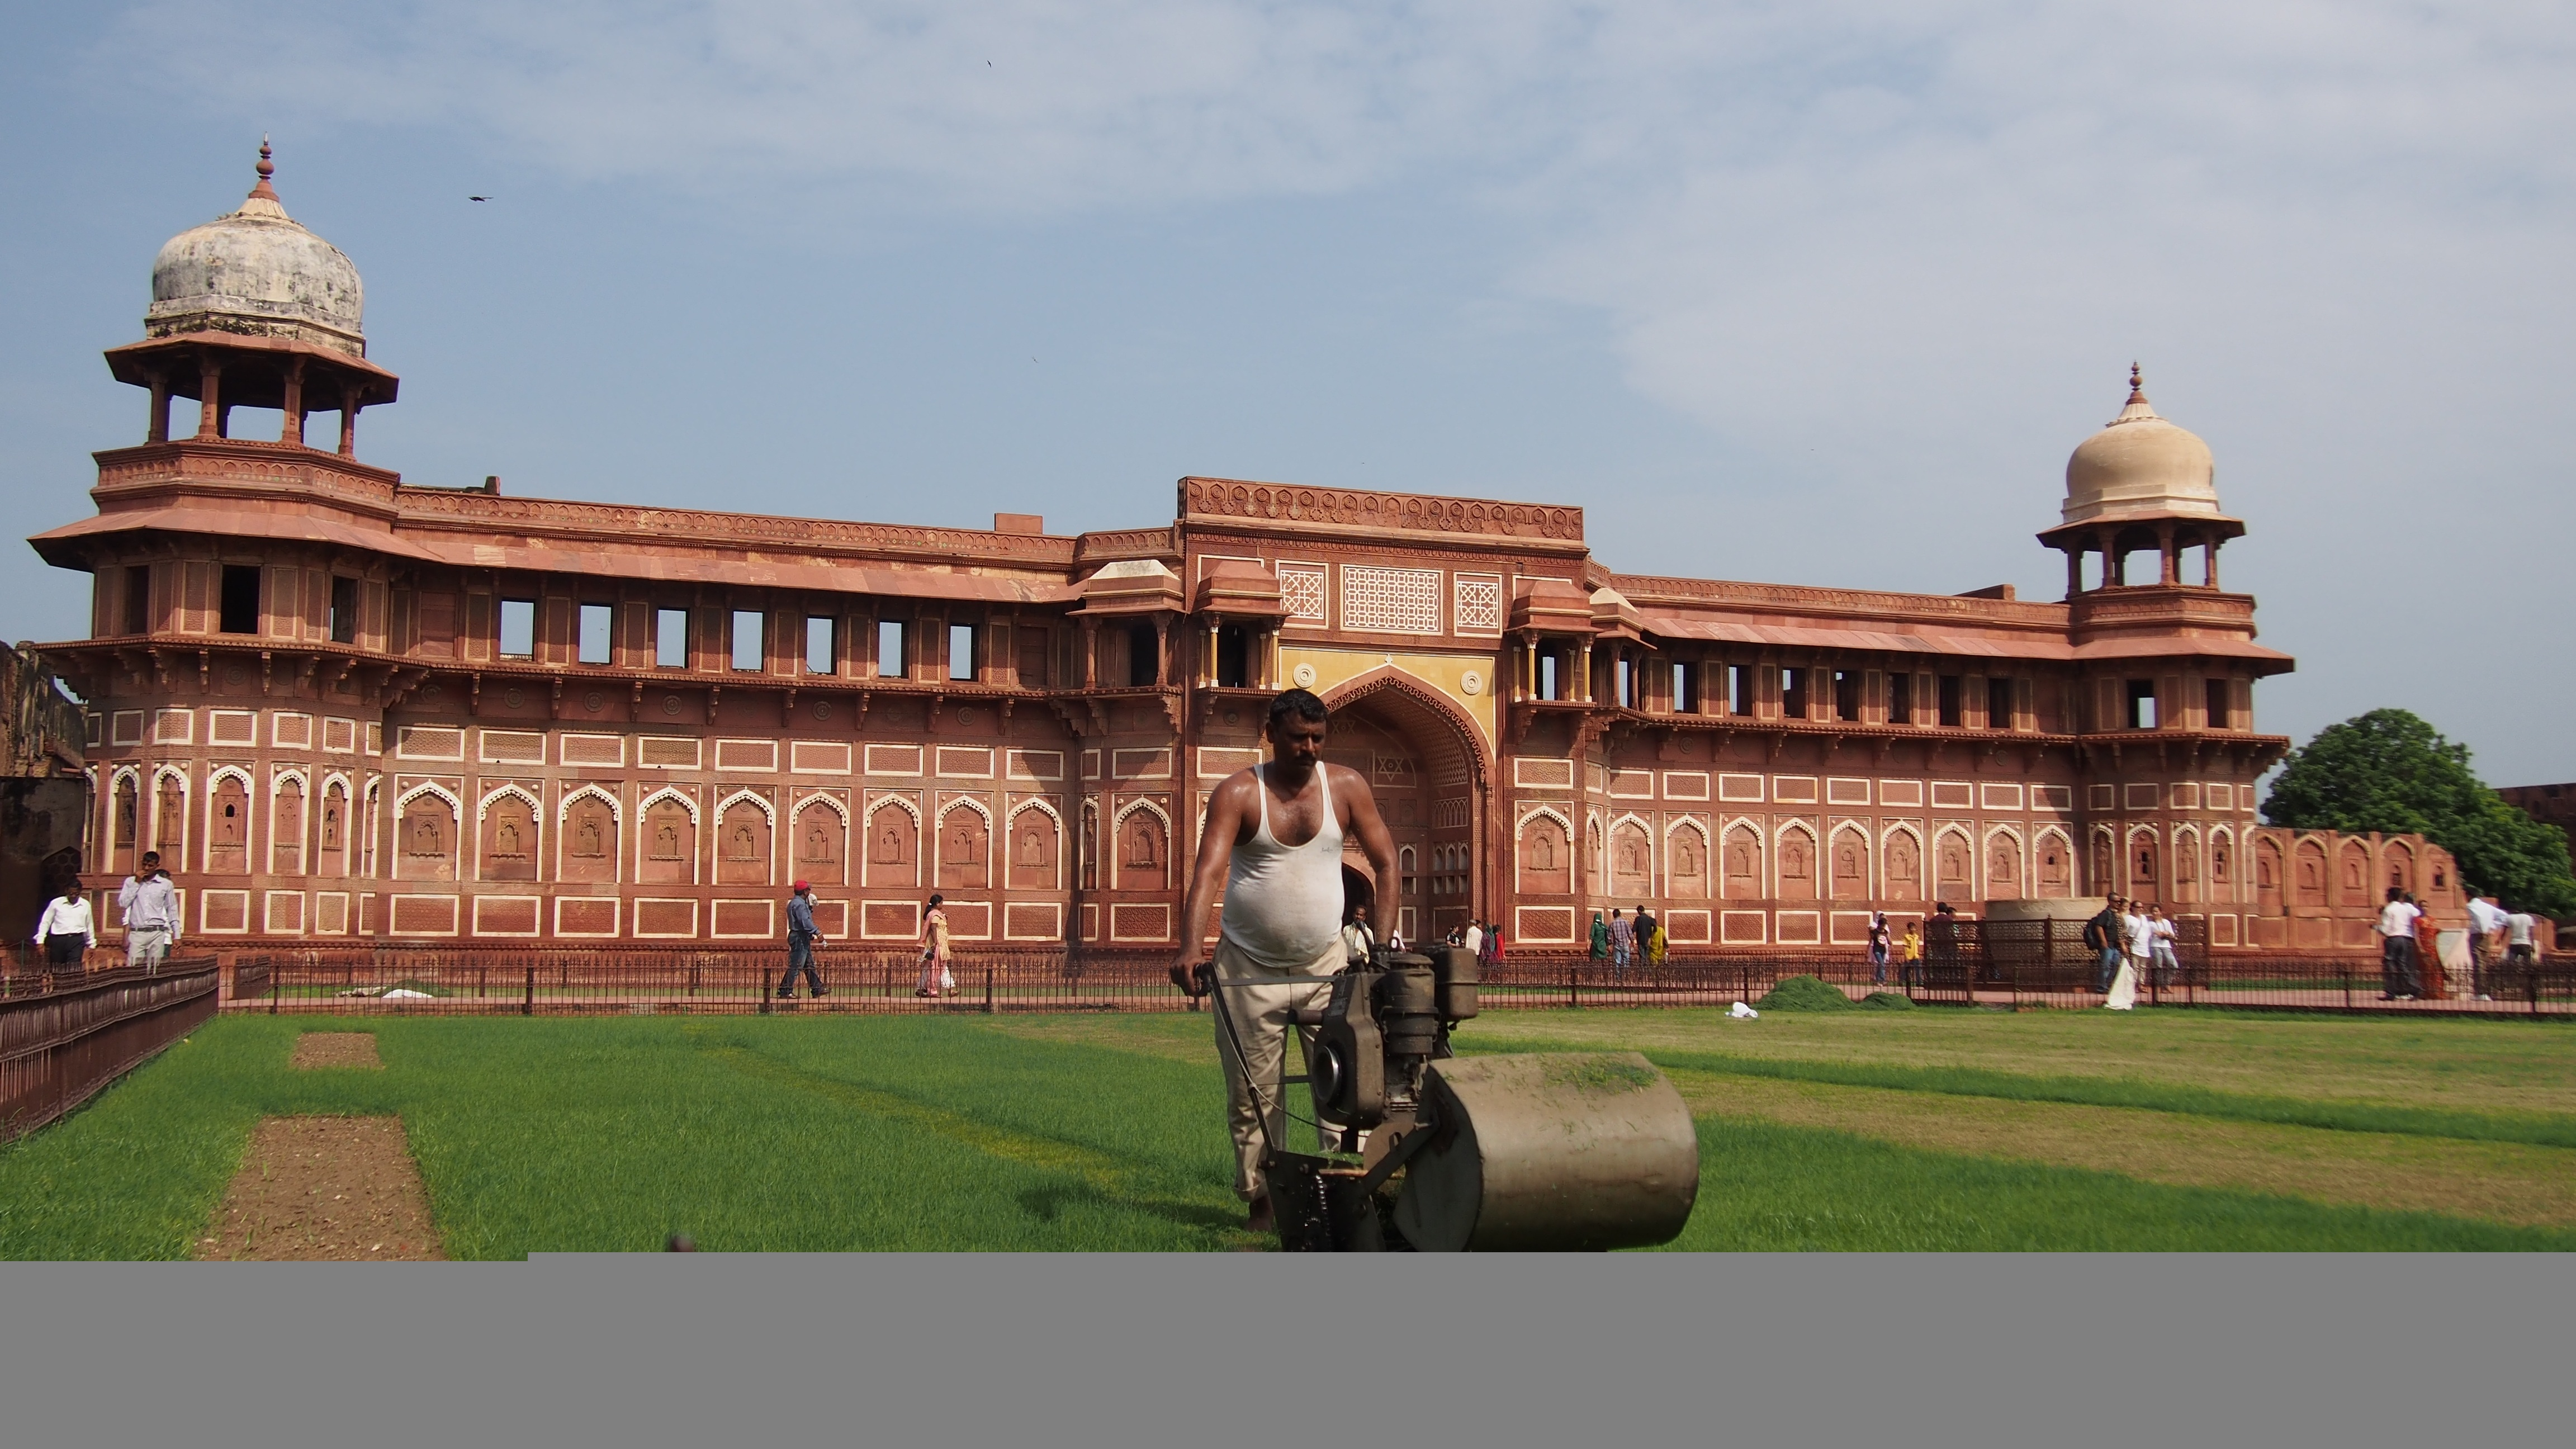
architecture, building, chateau, palace, plaza, landmark, care, tourism, place of worship, monastery, lawn mower, india, estate, gazon, stately home, historic site, red building, ancient history, agra fort, grass cutter